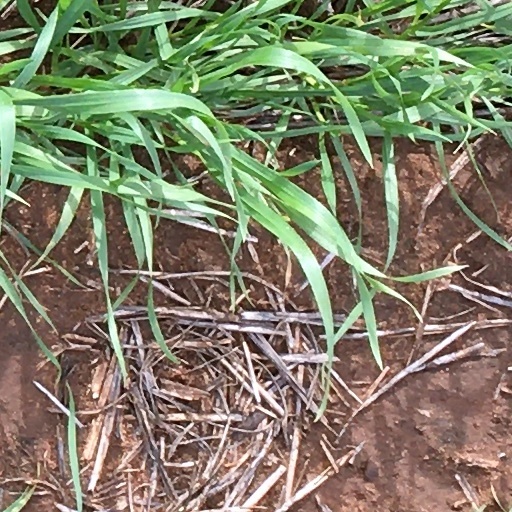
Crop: wheat